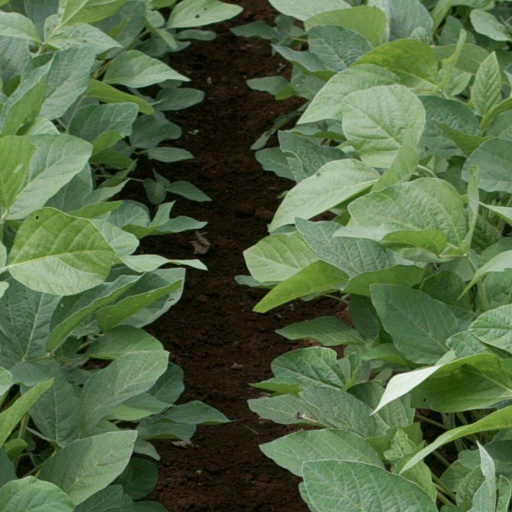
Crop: soybean